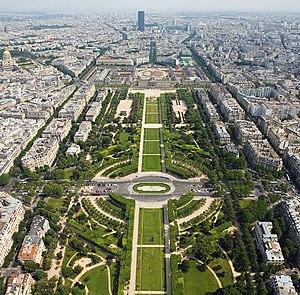
Vue sur le Champ de Mars depuis la tour Eiffel, à Paris (France). En arrière plan, on voit la Tour Montparnasse et, sur la gauche, le dôme des Invalides. Image obtenue en assemblant deux clichés réalisés avec un appareil Canon 5D et un objectif 24-105mm f/4L IS. Italiano: Panorama del Campo di Marte ripreso dalla Torre Eiffel, a Parigi. In lontananza si nota la Tour Montparnasse, mentre l'edificio sulla sinistra è l'Hôtel des Invalides. Questa foto è stata scattata con una Canon 5D con obbiettivo 24-105mm f/4L IS. Türkçe: Eyfel Kulesi'nin en tepesinde güneydoğuya dönüldüğünde Montparnasse Gökdeleni ile görülen Champ de Mars, sol tarafında Hôtel des Invalides. עברית: מבט פנורמי ממגדל אייפל אל עבר שאן דה מארס. ברקע רואים את מגדל מונפרנס והכיפה משמאל היא כנסיית האינווליד.
Le Champ-de-Mars est un vaste jardin public, entièrement ouvert et situé à Paris dans le 7ᵉ arrondissement, entre la tour Eiffel au nord-ouest et l'École militaire au sud-est. Avec ses 24,5 ha, le jardin du Champ-de-Mars est l'un des plus grands espaces verts de Paris. Riche d'une histoire bicentenaire, le Champ-de-Mars accueille les Parisiens et les touristes toute l'année autour d'un vaste ensemble d'activités.
Le quartier du Gros-Caillou est le 28ᵉ quartier administratif de Paris situé dans le 7ᵉ arrondissement.
Champ de Mars ou Champ-de-Mars est un nom de lieu, généralement urbain, faisant à la fois référence au dieu Mars et au mois de mars. La fonction du « champ de Mars » a évolué au cours du temps.